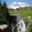
Label: mountain